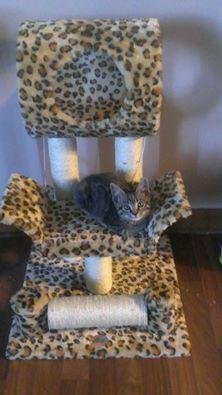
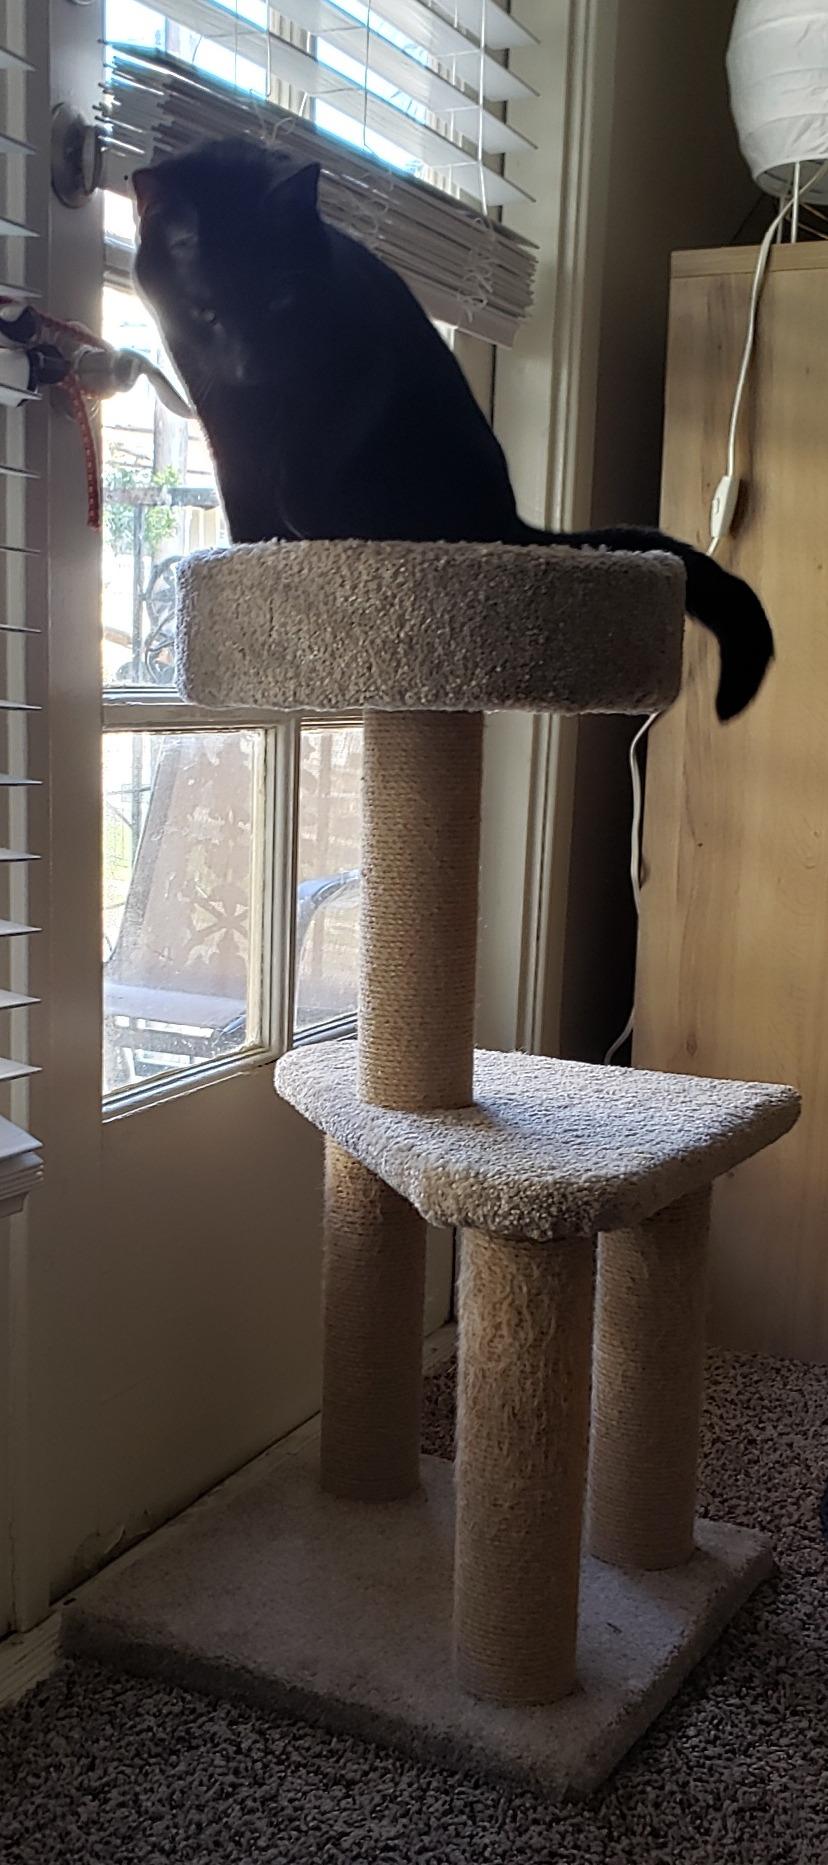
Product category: items_cat tree
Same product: no